Answer in natural language. How many ArmChairs are visible in the scene? Choose between the following options: 5, 3, 4, 1 or 0
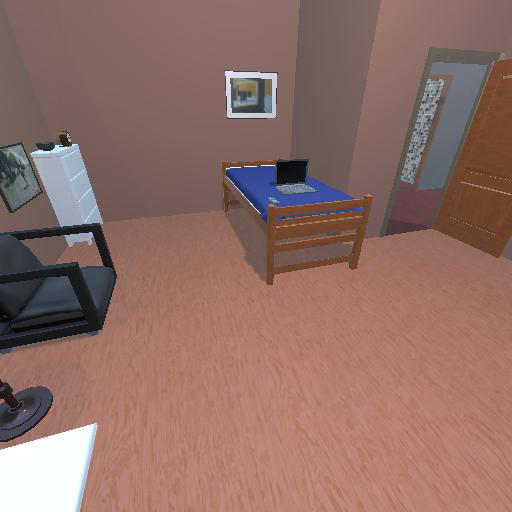
<answer>1</answer>